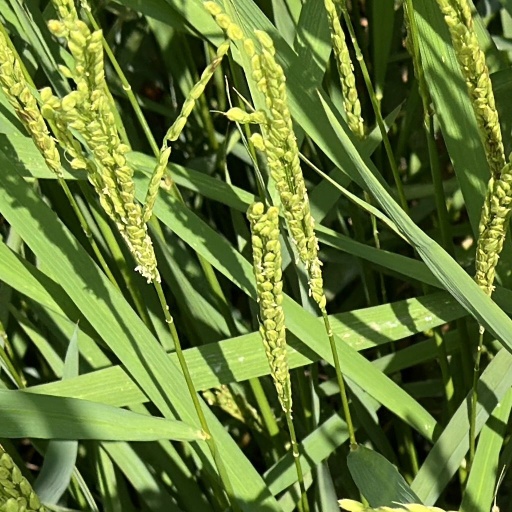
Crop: rice